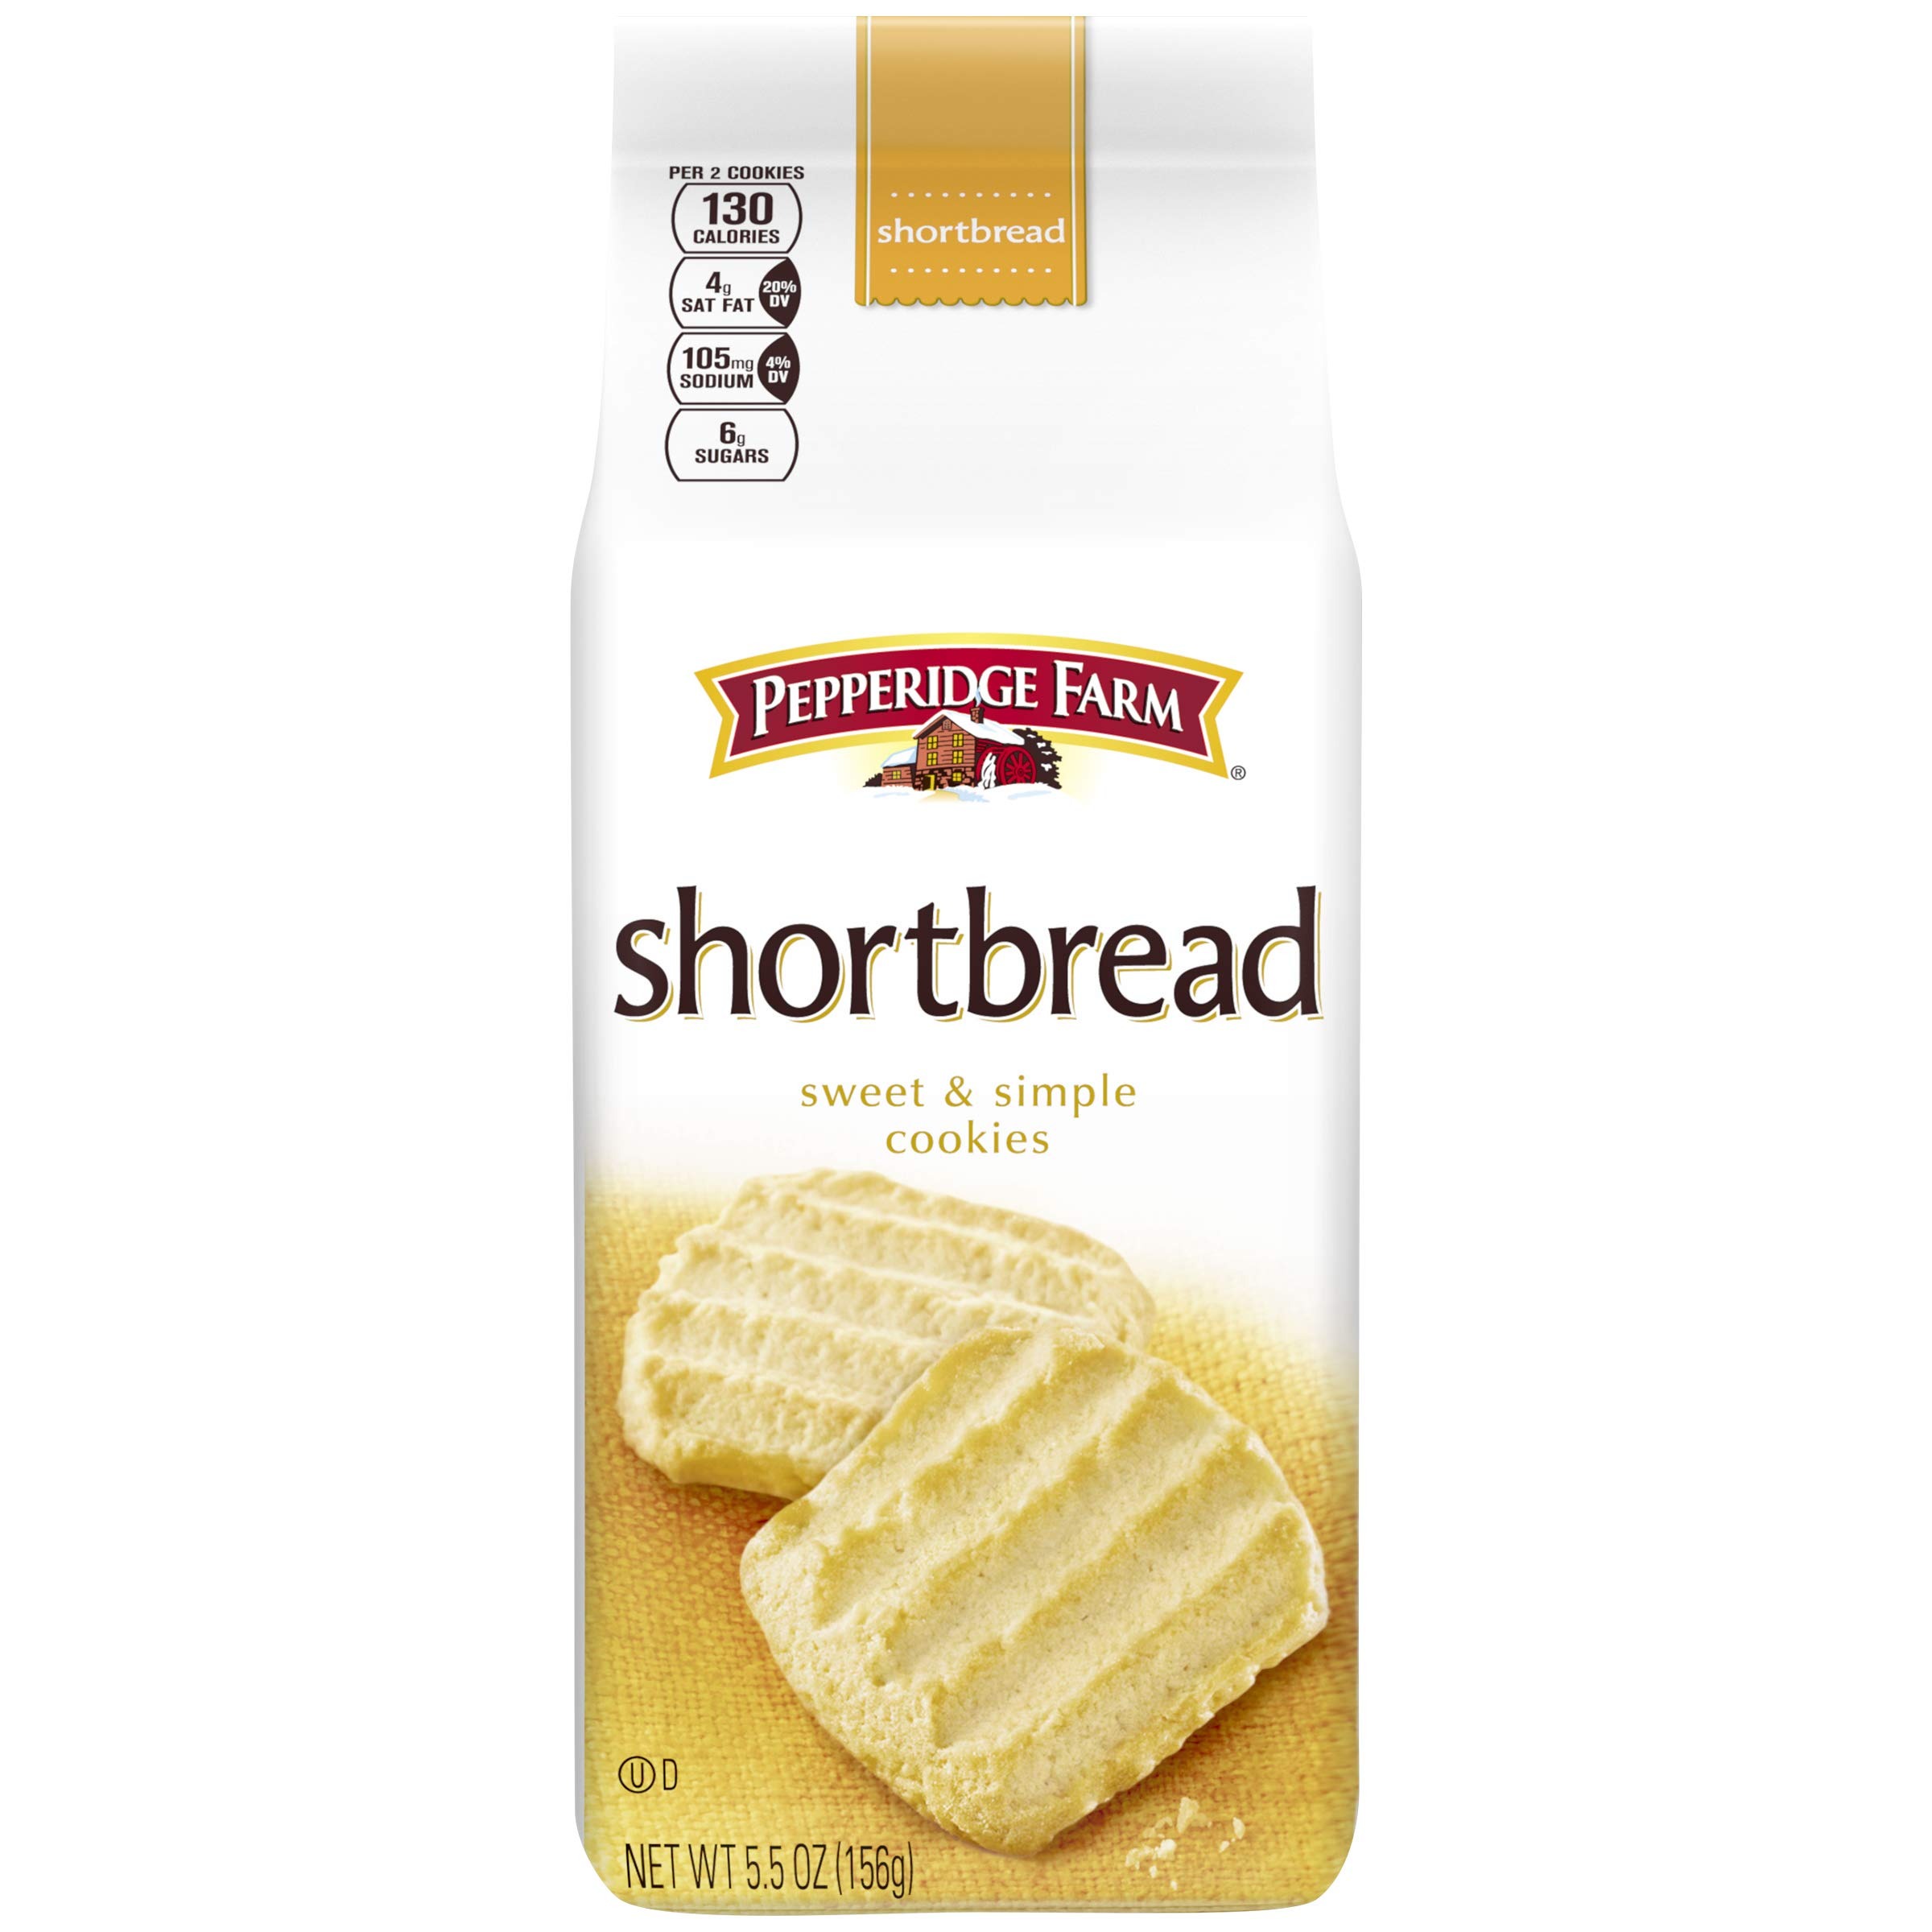
Item Name: Pepperidge Farm Shortbread Homestyle Cookies, 5.5-ounce (pack of 4)
Bullet Point 1: PEPPERIDGE Farm Cookies
Bullet Point 2: Shortbread Homestyle Cookies
Bullet Point 3: Shortbread Cookies
Value: 22.0
Unit: ounce

Price: 3.97